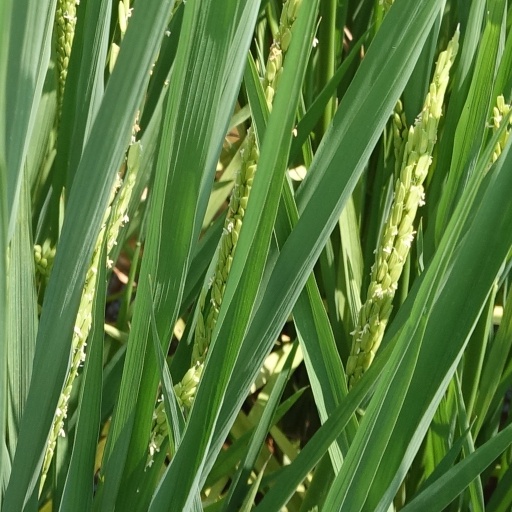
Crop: rice